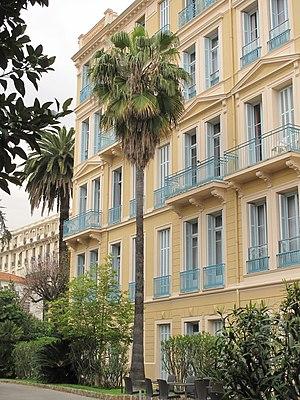
Trachycarpus fortunei dans le jardin de l'hôtel de l'Orangeraie (anciennement grand hôtel de Venise) à Menton (Alpes-Maritimes). Identifié par son étiquette botanique.